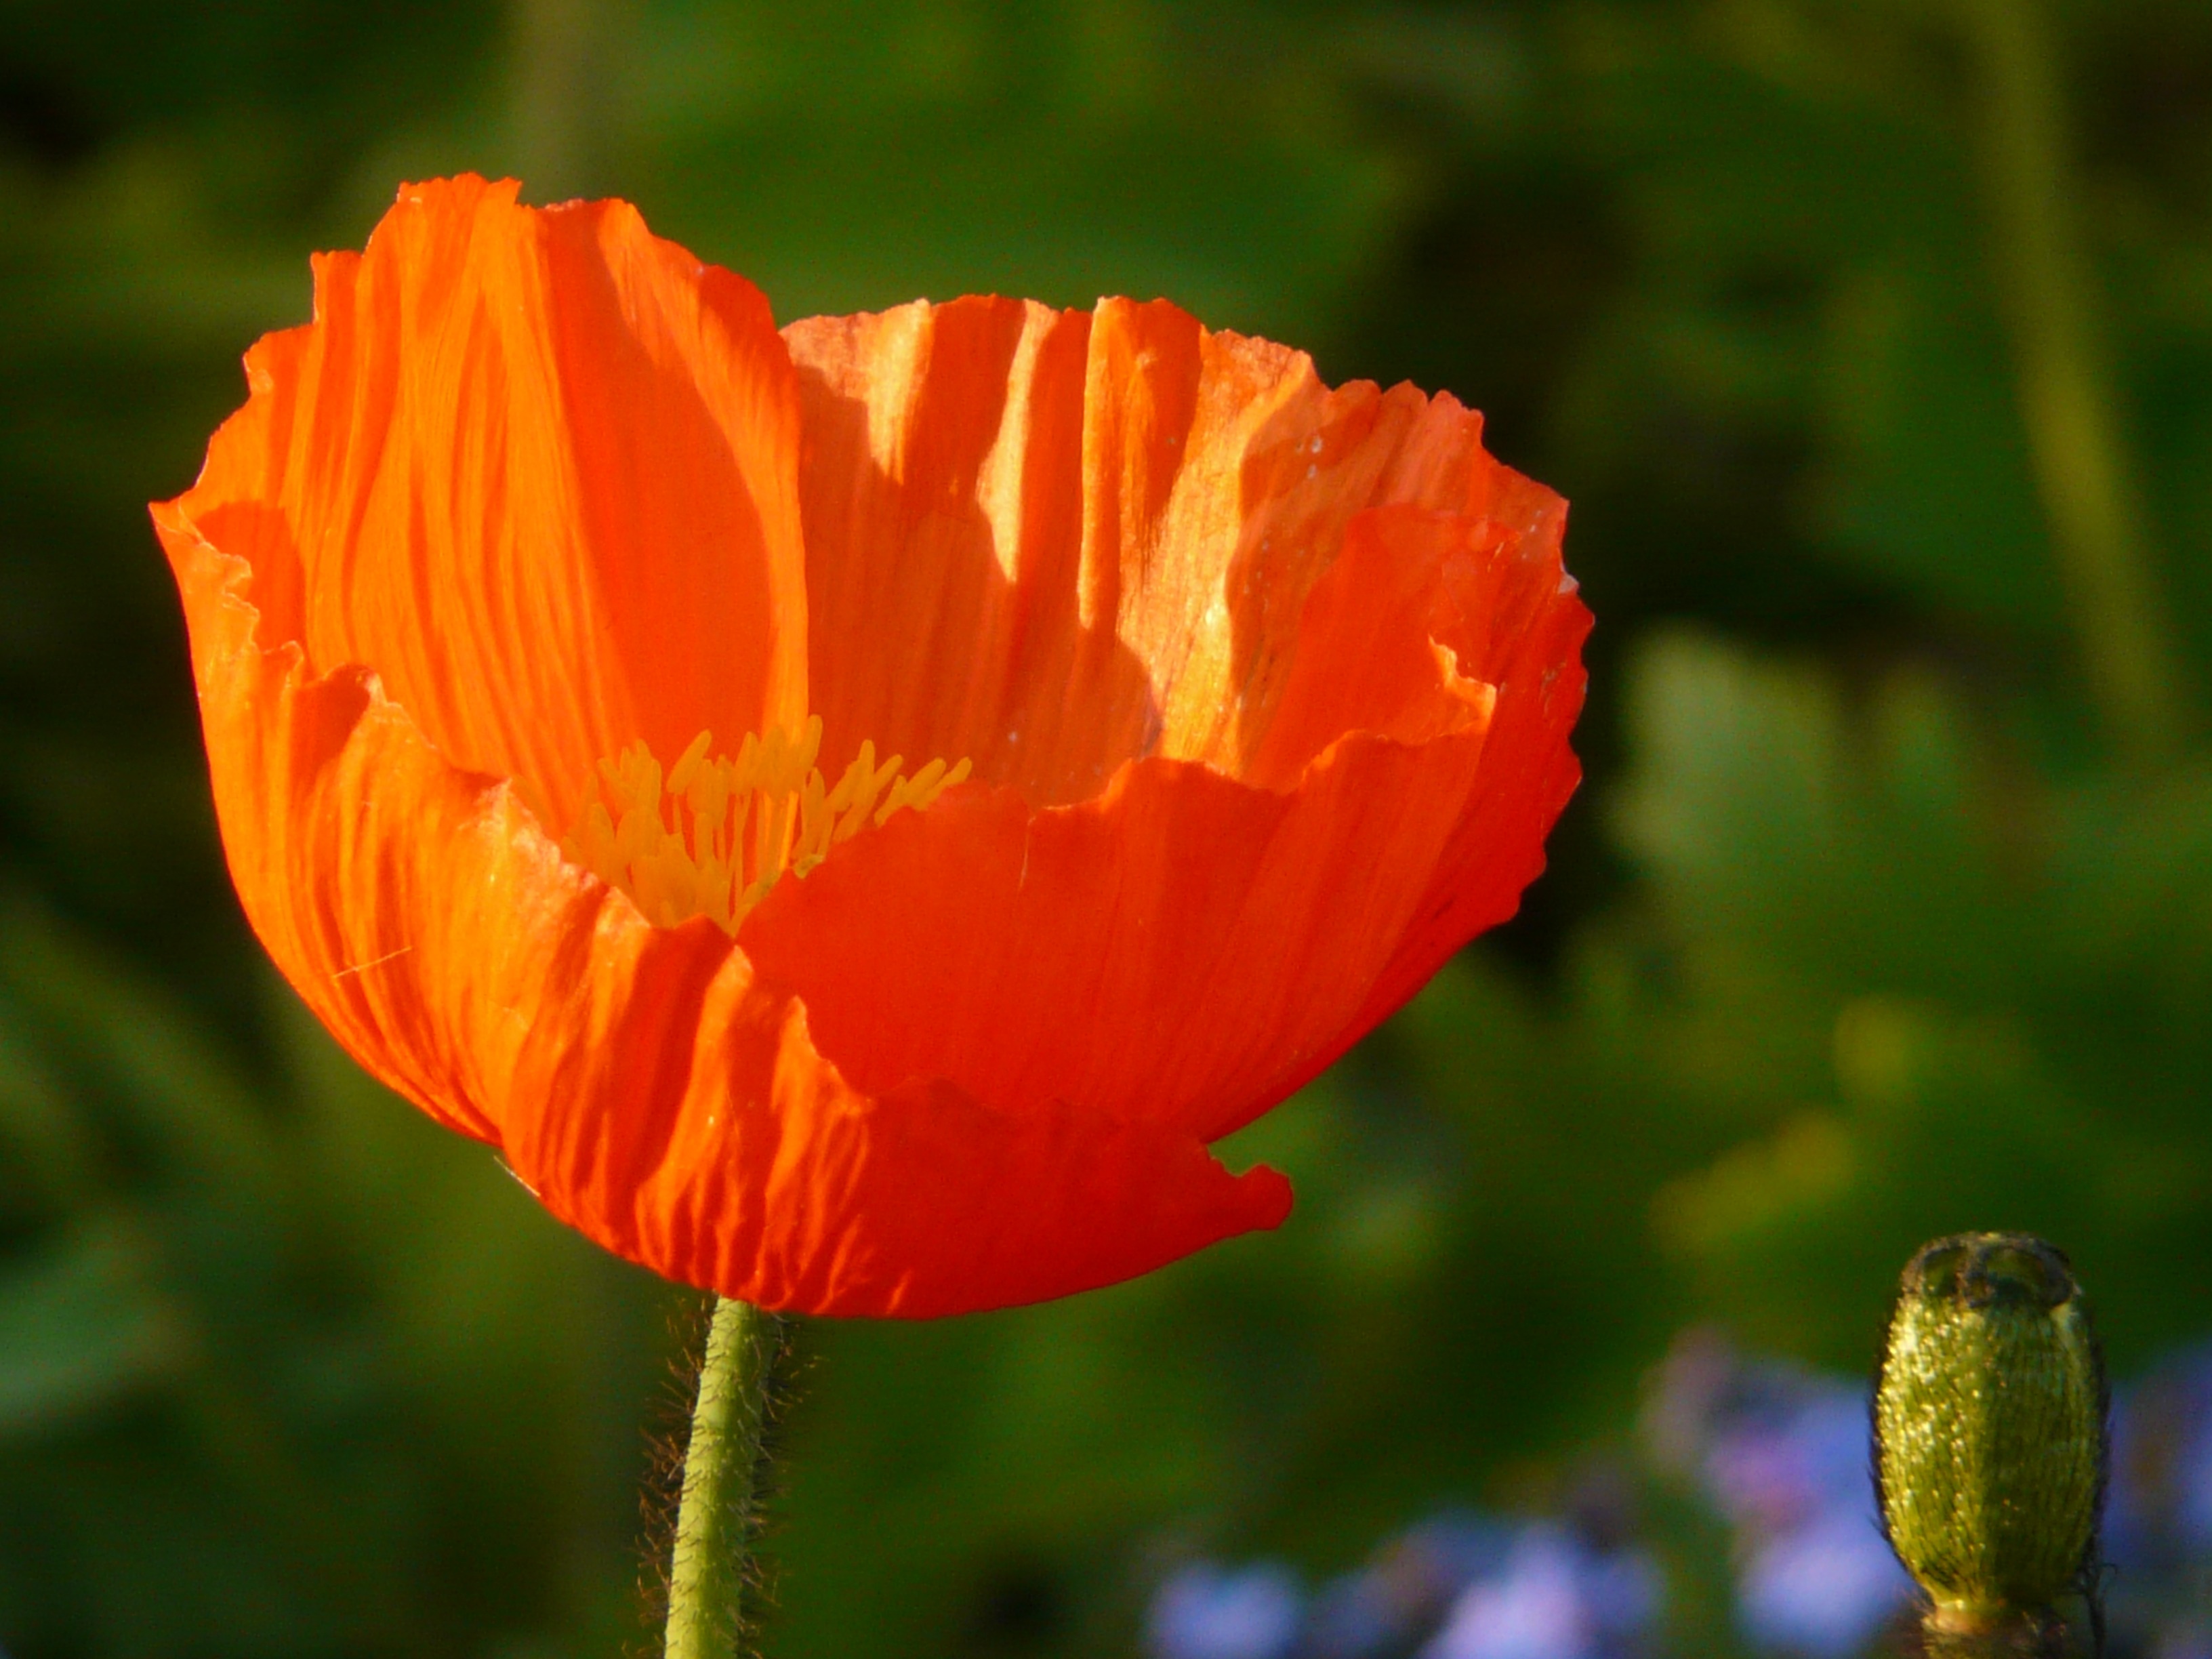
blossom, plant, field, flower, petal, bloom, orange, red, color, colorful, flora, wildflower, klatschmohn, beautiful, poppy, coquelicot, medicinal plant, macro photography, flowering plant, eschscholzia californica, annual plant, plant stem, land plant, poppy family